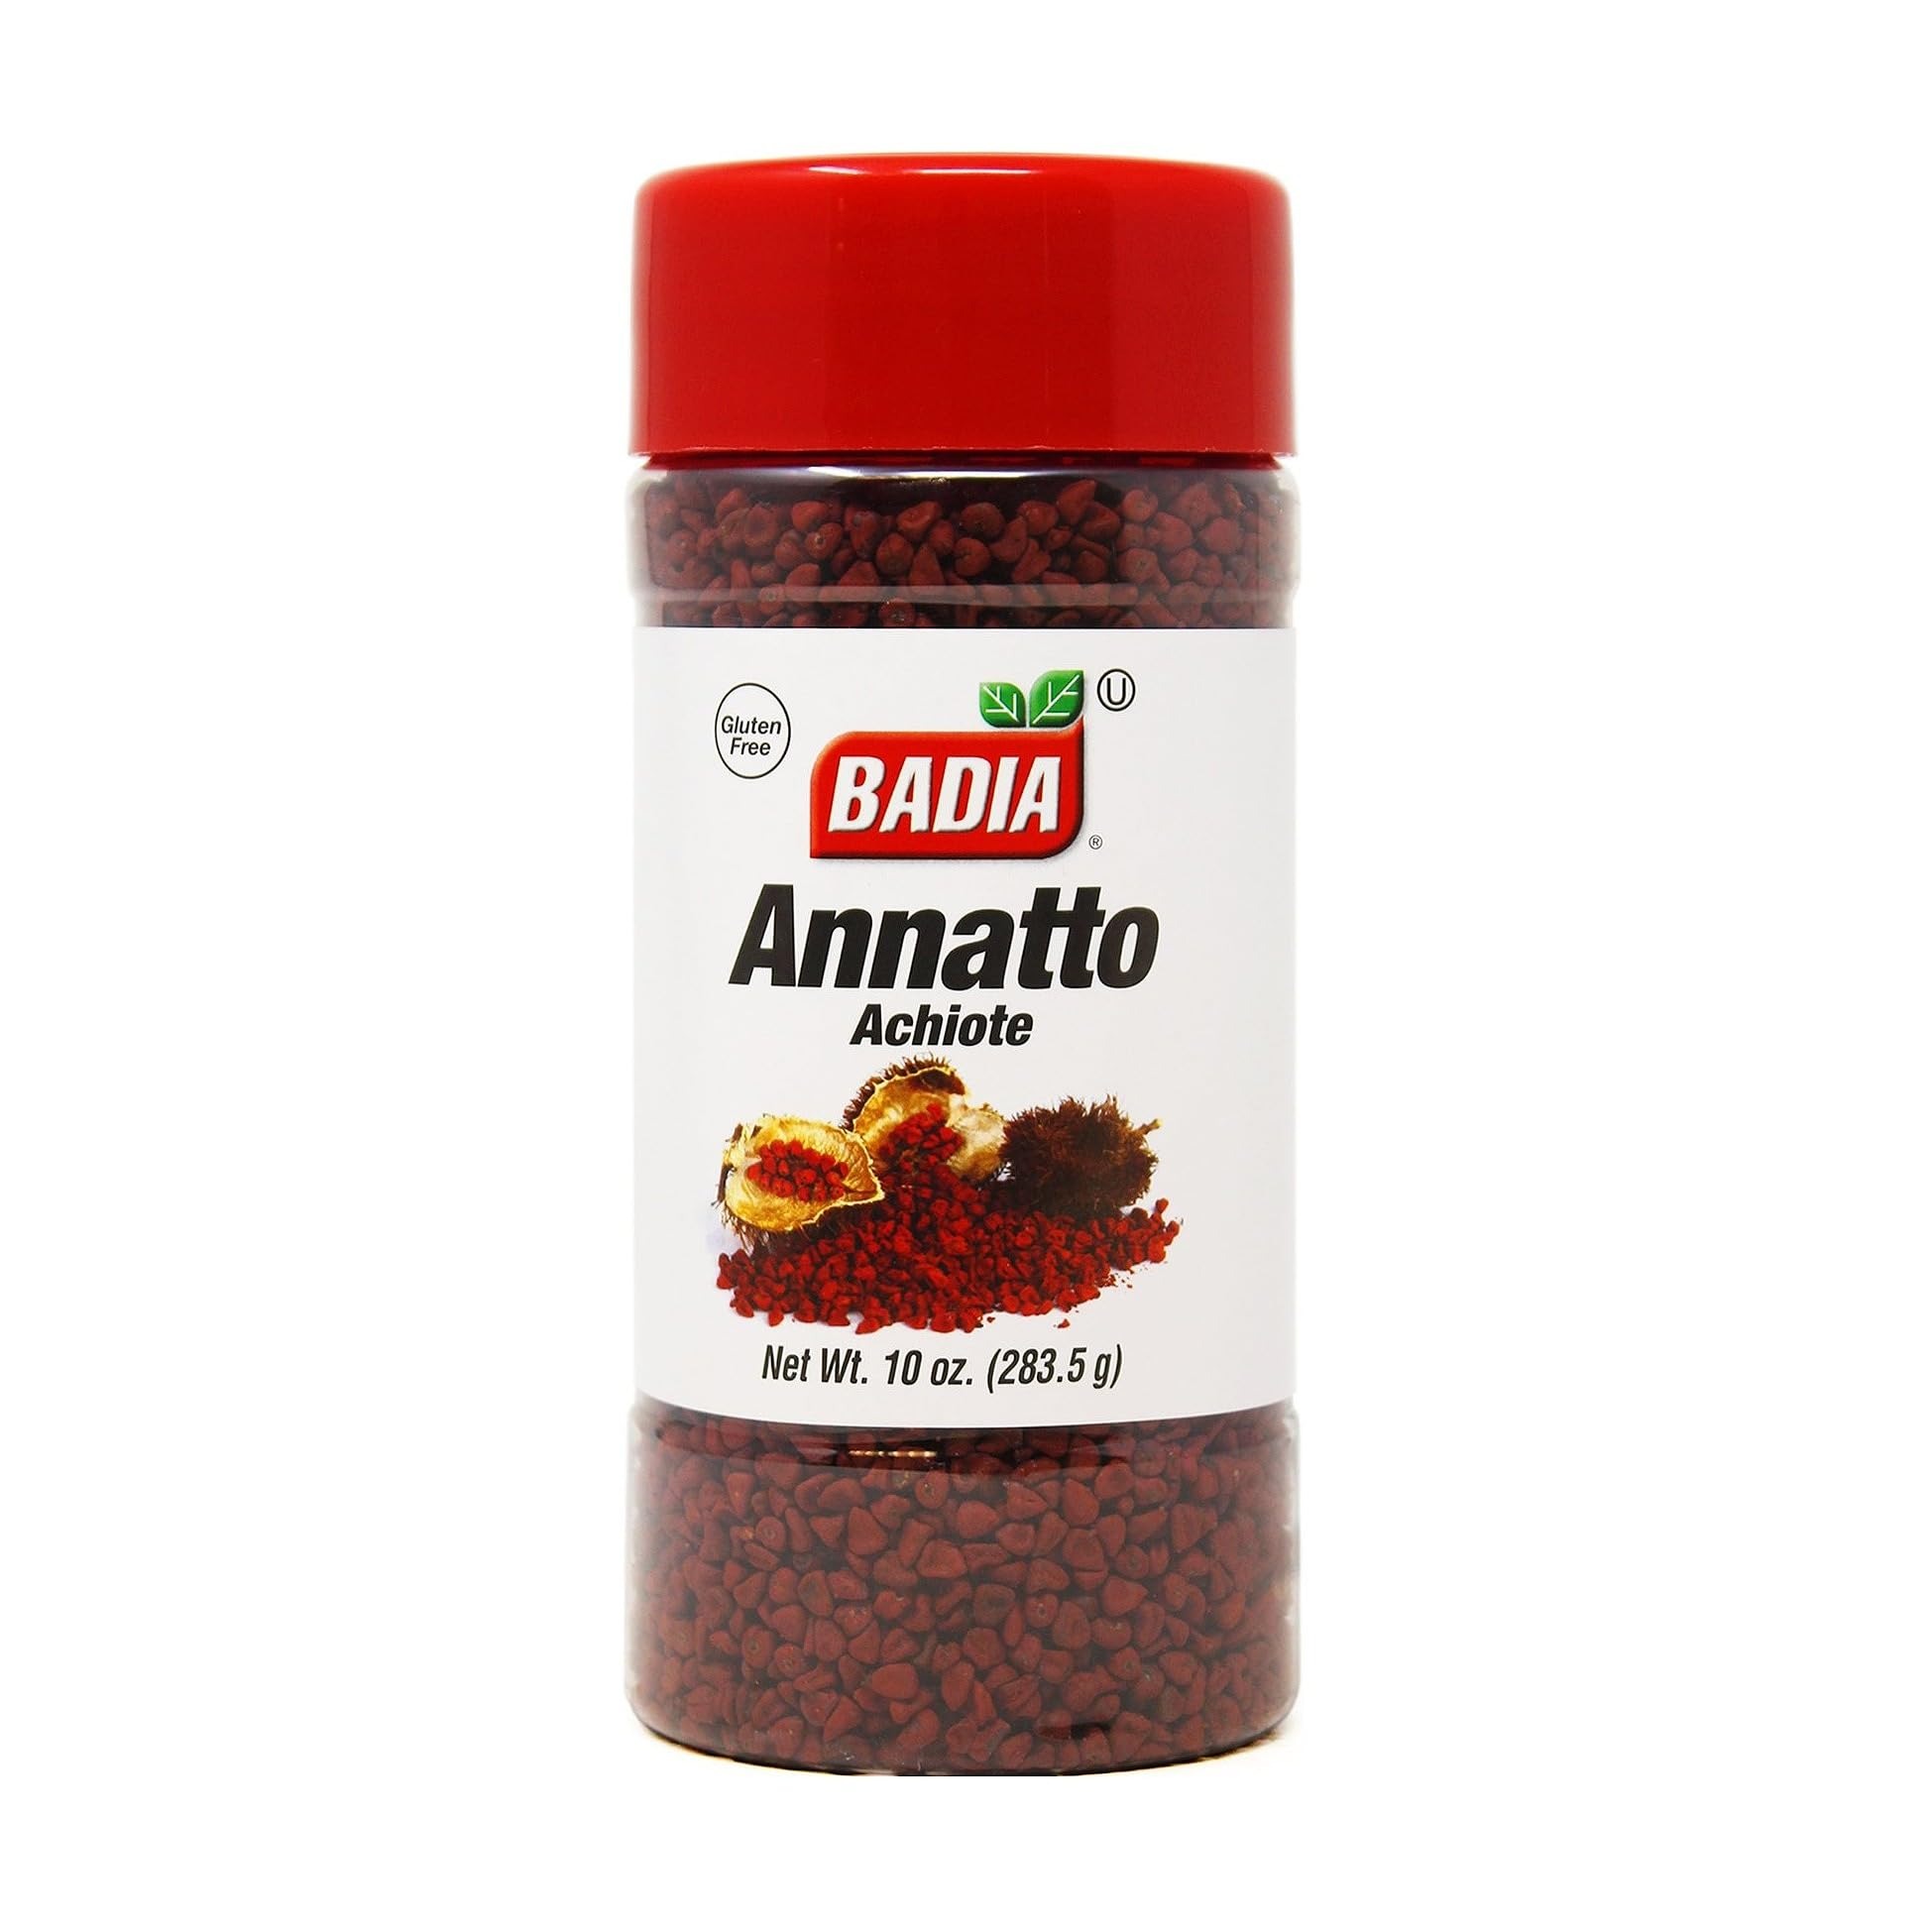
Item Name: Annatto Seed – 10 oz
Value: 1.0
Unit: Count

Price: 12.22